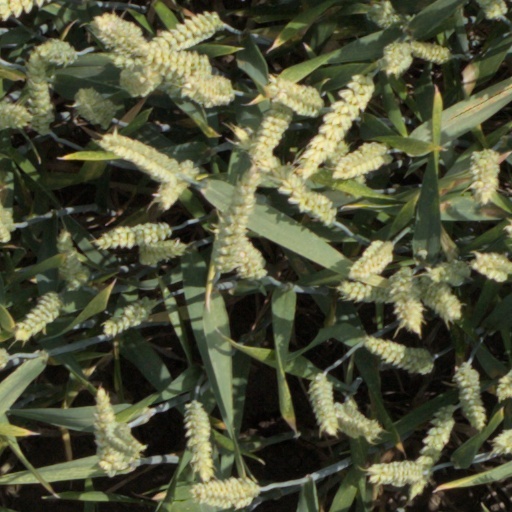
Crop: wheat